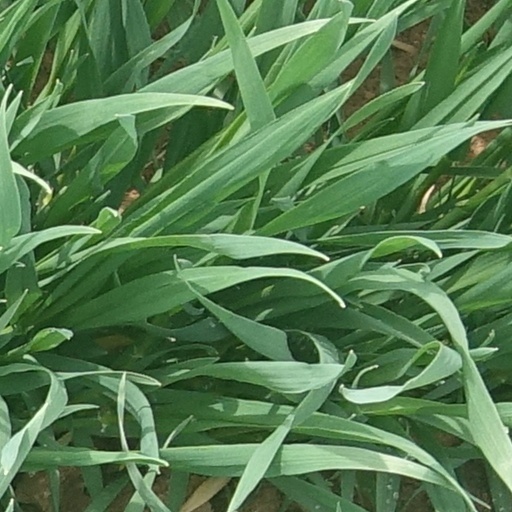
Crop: wheat